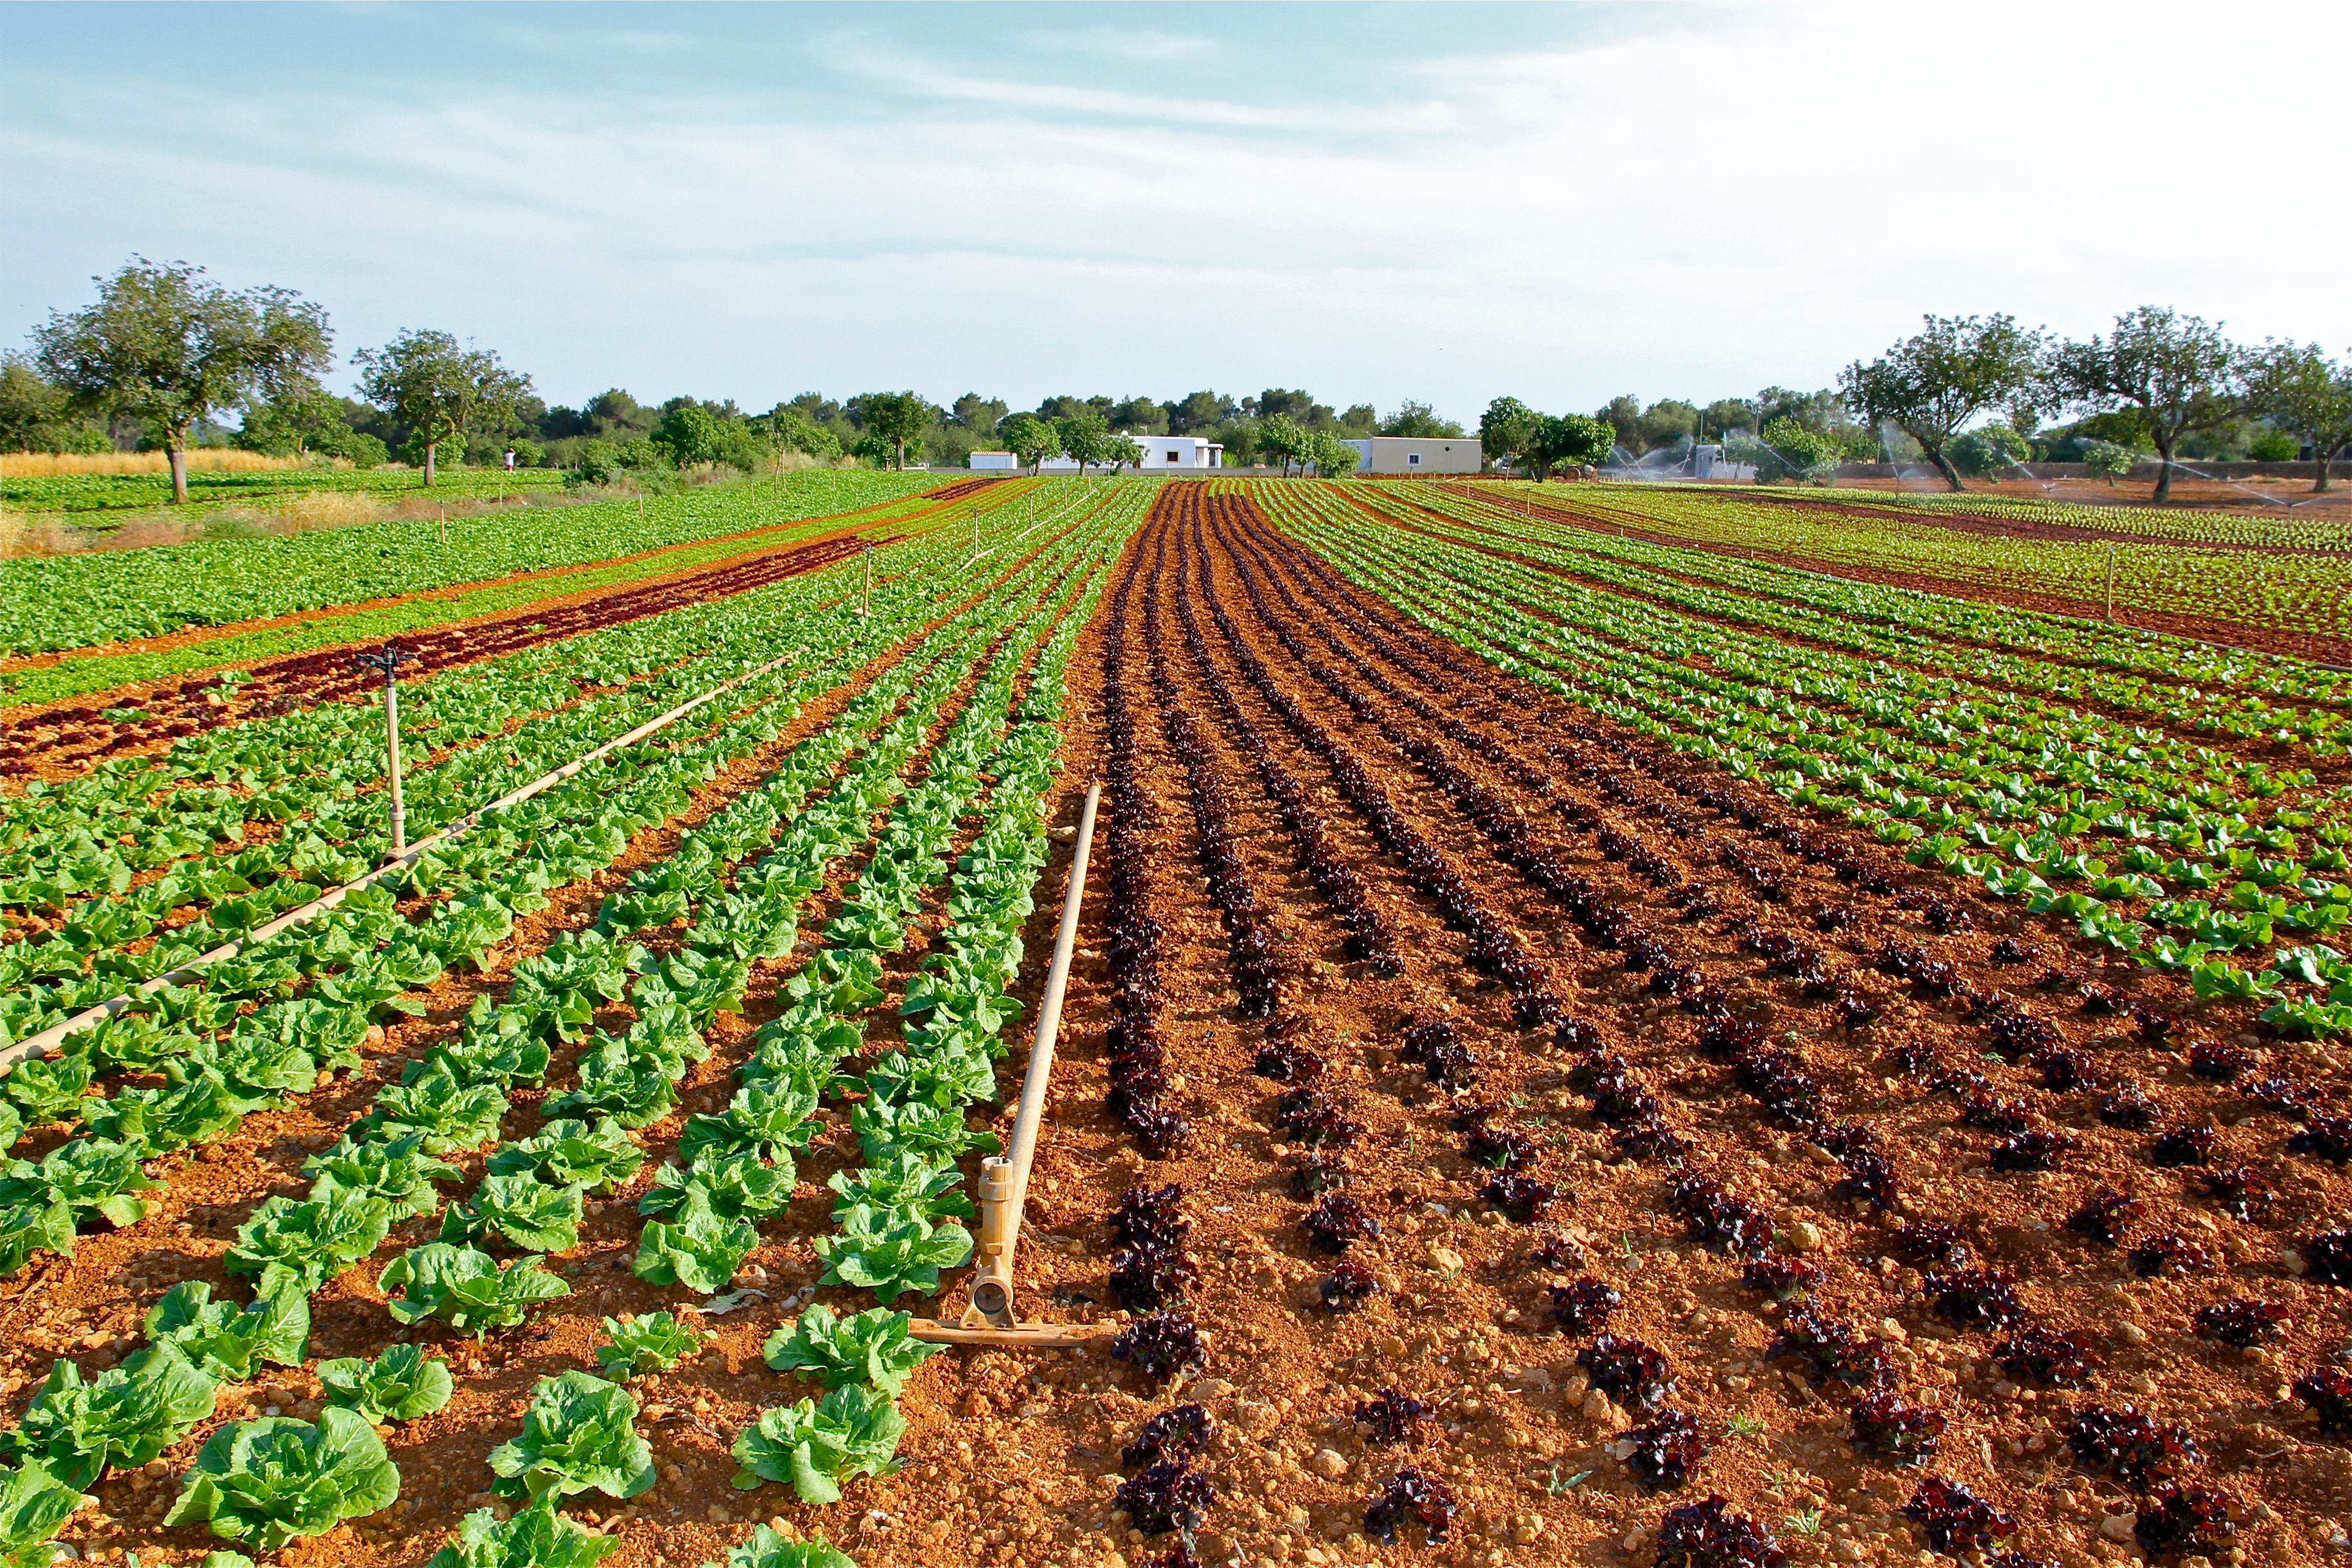
field, farm, flower, produce, vegetable, crop, soil, agriculture, plain, cultivation, plantation, rural area, lettuce field, growing lettuce in ibiza, grass family